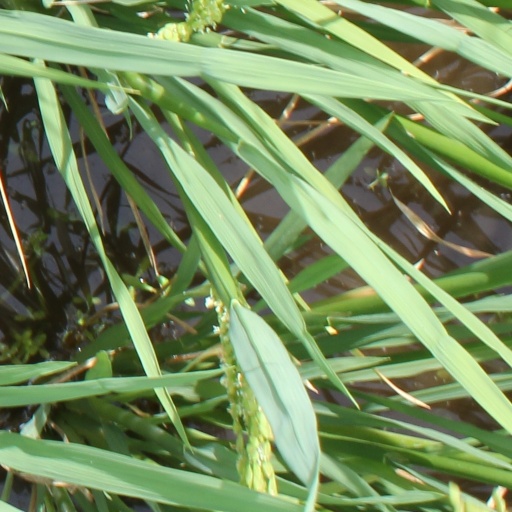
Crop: rice